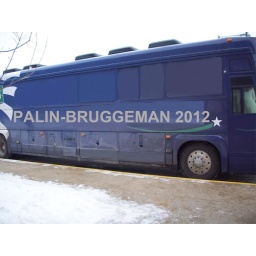
The candidates hit the road in Iowa on their new bus